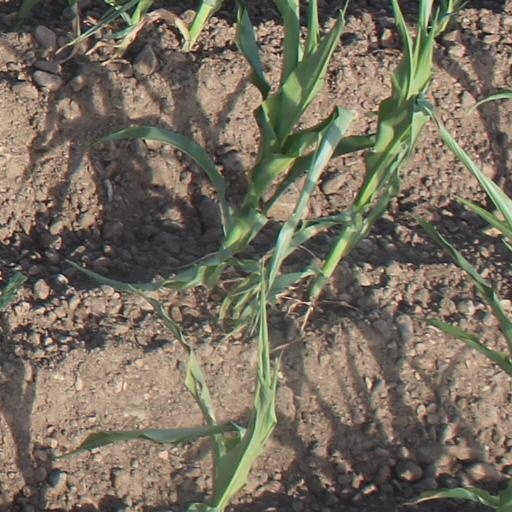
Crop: maize; corn